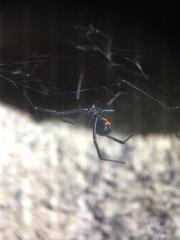
Species: Lactrodectus_hesperus